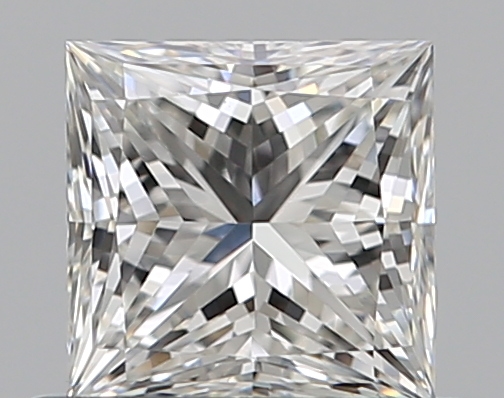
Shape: princess
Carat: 0.5
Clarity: VVS1
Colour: H
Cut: EX
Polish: EX
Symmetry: VG
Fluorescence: M
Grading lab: GIA
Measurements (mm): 4.34 x 4.31 x 3.17